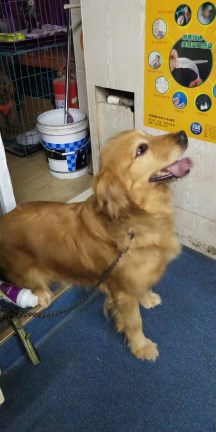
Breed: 5355-n000126-golden_retriever